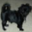
Label: dog